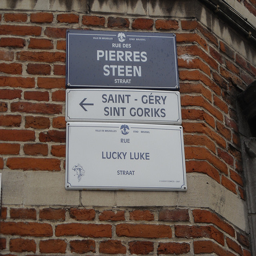
The signs are directing people where to go.
A sign on a brick wall pointing left for Saint - Gery
A sign on a brick wall is pointing the way to Saint-Gery.
Street sign shows the name of the building it's hanging on
Three street signs give directions on a brick wall.